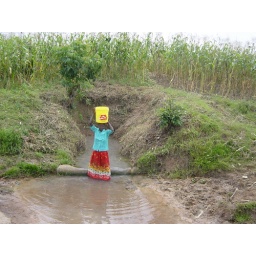
Woman transporting water in plastic bucket